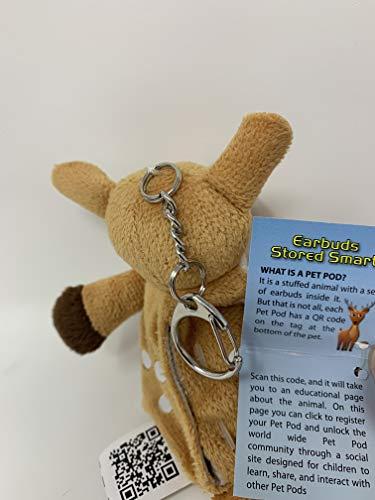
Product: Education Outdoors Fawn Pet Pod, One Color, One Size
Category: Toys & Games | Stuffed Animals & Plush Toys
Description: Attach this cute fawn to your purse, backpack or keychain and never misplace your ear buds again.
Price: $4.17
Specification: ProductDimensions:4x2x1inches|ItemWeight:1.6ounces|ShippingWeight:1.6ounces(Viewshippingratesandpolicies)|DomesticShipping:ItemcanbeshippedwithinU.S.|InternationalShipping:ThisitemcanbeshippedtoselectcountriesoutsideoftheU.S.LearnMore|ASIN:B00KOJYX32|Itemmodelnumber:Fawn1|Manufacturerrecommendedage:6months-8years